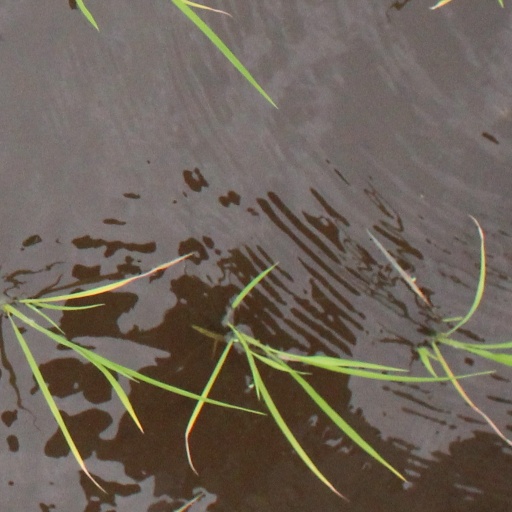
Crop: rice